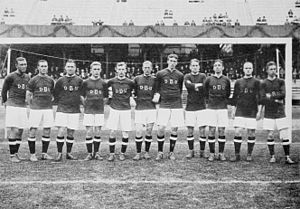
Oskar Nørland
Niels Christian Oskar Nørland hed Nielsen før 1914 var en dansk fodboldspiller, som spillede 14 landskampe for Danmark. Han vandt guldmedalje med det uofficielle danske hold i OL 1906 og sølvmedaljer ved OL 1908 og 1912. Nørland og Charles von Buchwald er de eneste danskere med tre olympiske medaljer i fodbold.